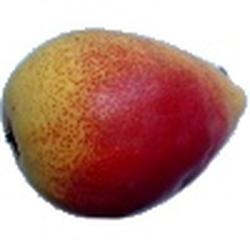
Label: Pear